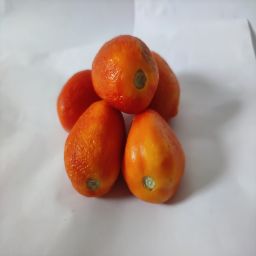
Crop: Tomato
Quality: Old